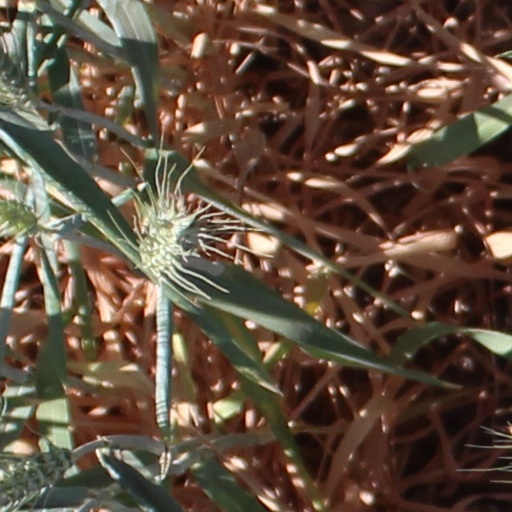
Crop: wheat